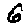
Label: 6